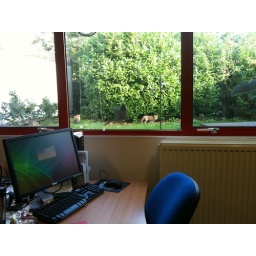
Taken from our office window (in Norwich) yesterday morning by my colleague Tim Hills